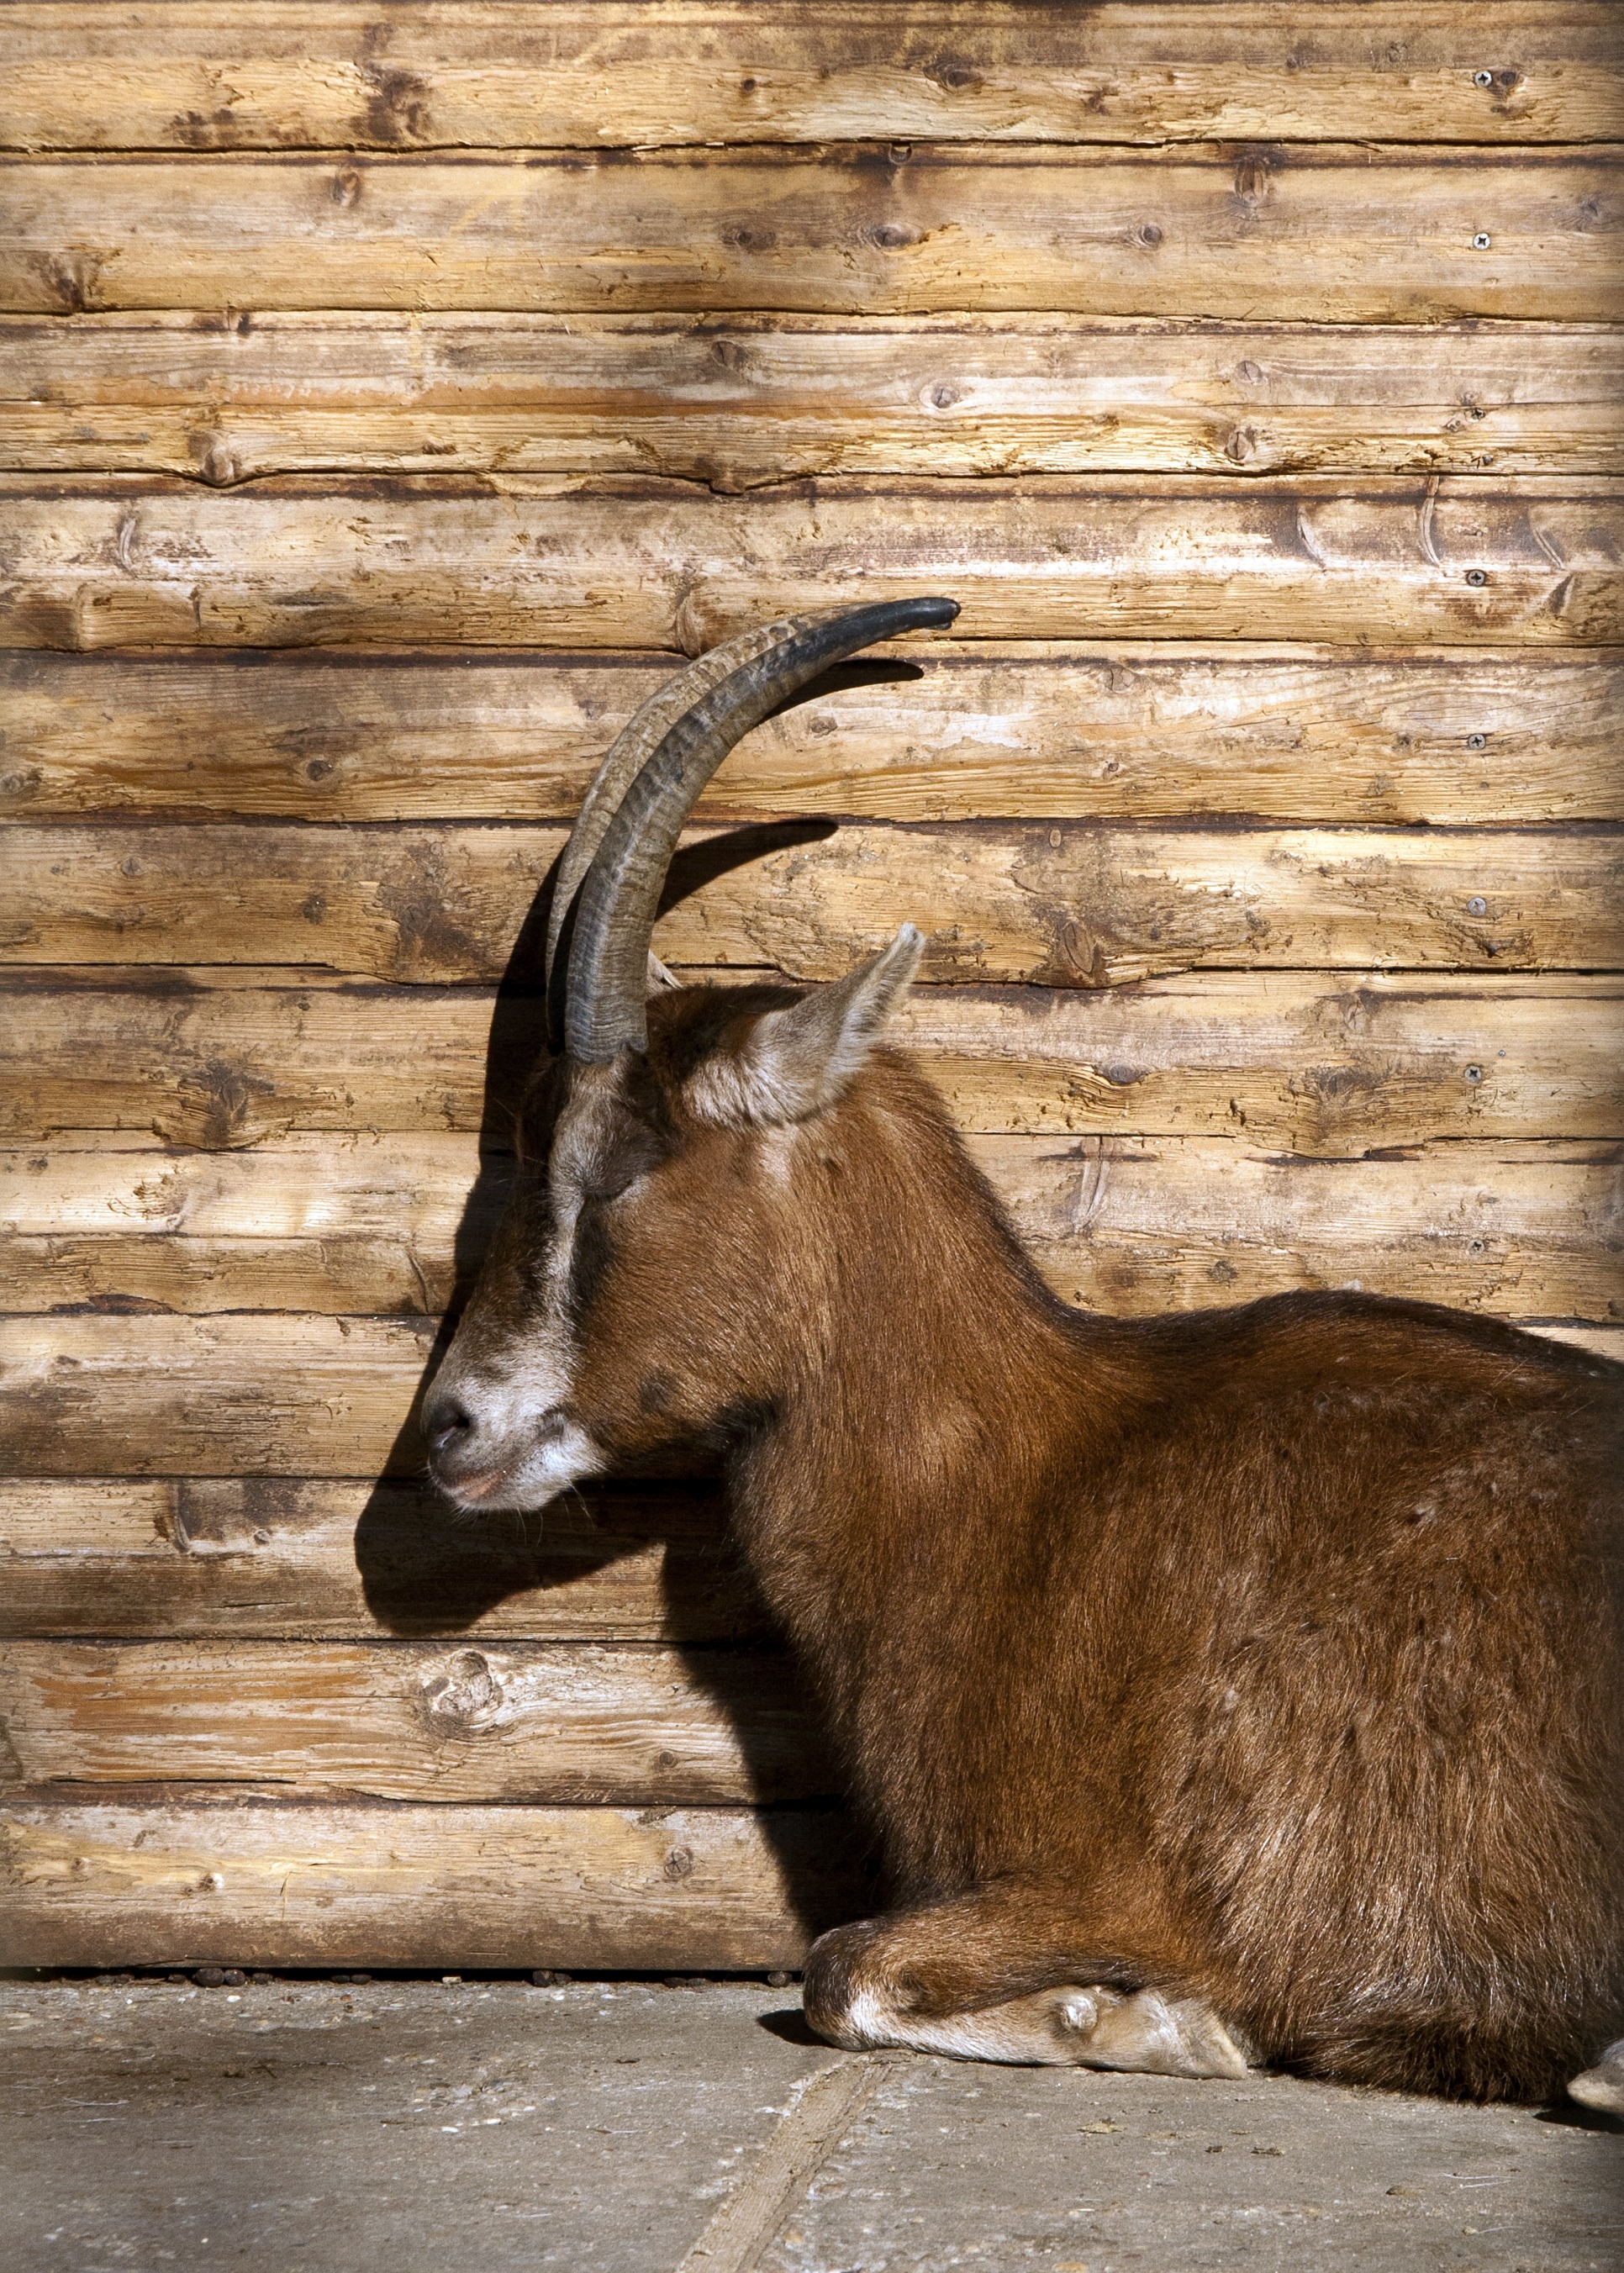
animal, wildlife, zoo, horn, mammal, fauna, goats, vertebrate, horns, billy goat